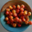
Label: bowl